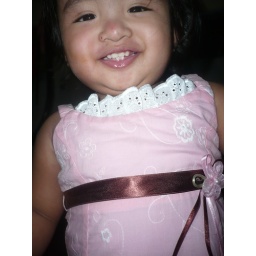
baby danz, in her cute dress